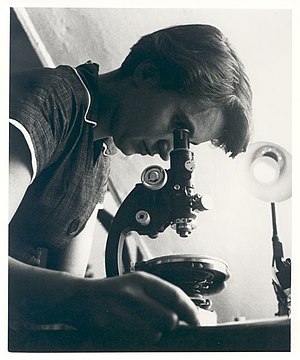
Rosalind Franklin
Rosalind Elsie Franklin var en britisk kemiker og røntgen-krystallograf, som gjorde betydningsfulde opdagelser af strukturerne i DNA, hvis struktur hun i 1953 bidrog til opdagelsen af. Hun blev kemiker på Cambridge universitetet.